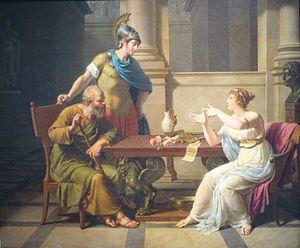
Musée Pouchkkine